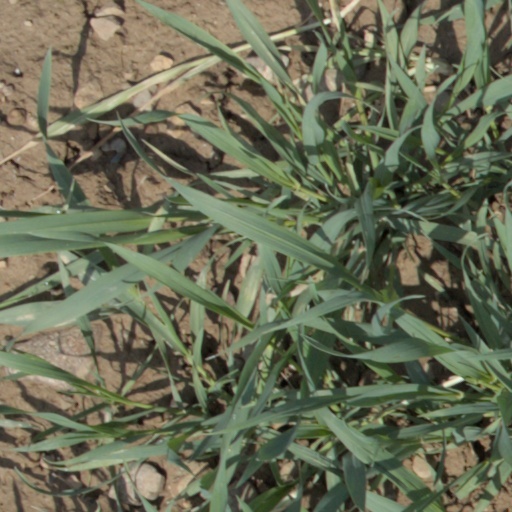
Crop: wheat